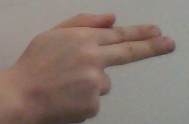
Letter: ghain